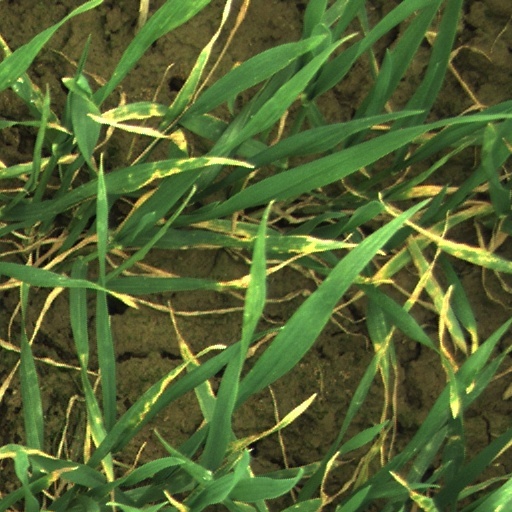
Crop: wheat